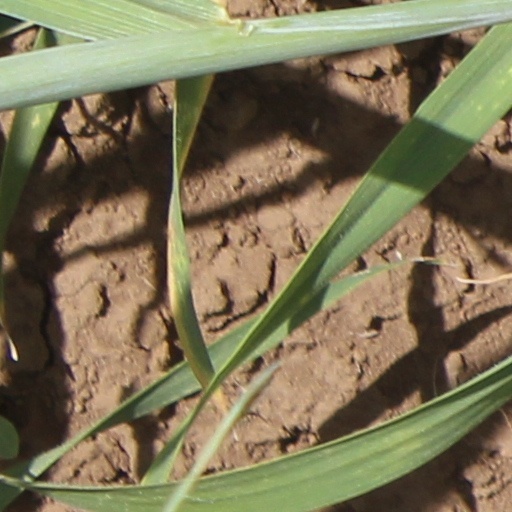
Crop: wheat